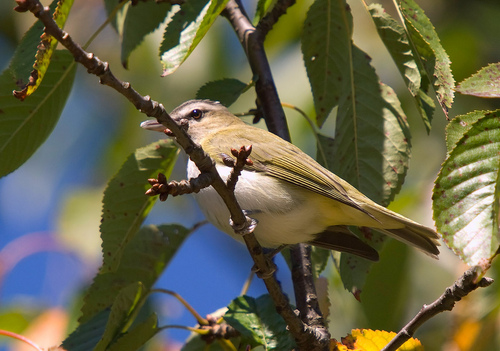
the breast of the bird is white and the outer wings are a light tan color.
a small bird with a white belly, the wings are yellow and the head has a dark brown stripe.
this bird has a white belly and tarsus, light green coverts, and a light yellow vent.
this bird is brown and white in color with a black beak, and black eye rings.
this bird is brown with white on its stomach and has a long, pointy beak.
this bird has wings that are brown and has a white bellythe bird has green wingbars, a white round belly, and a striped crown.
this bird has a very short beak that goes out straight forward with a large chest and lower body for its small frame.
this particular bird has a belly that is tan with brown secondaries
this small bird has light green, and a white belly
Species: Red Eyed Vireo